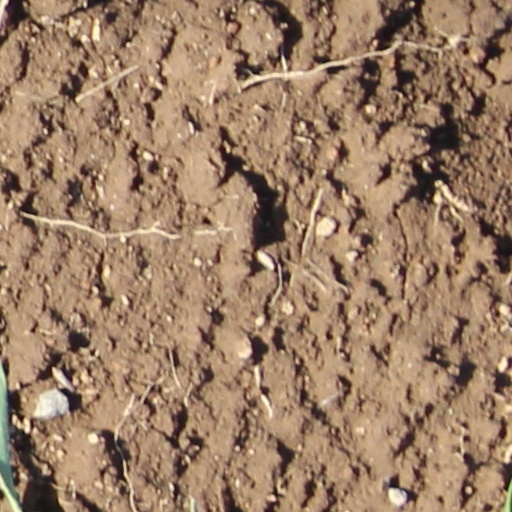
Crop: wheat